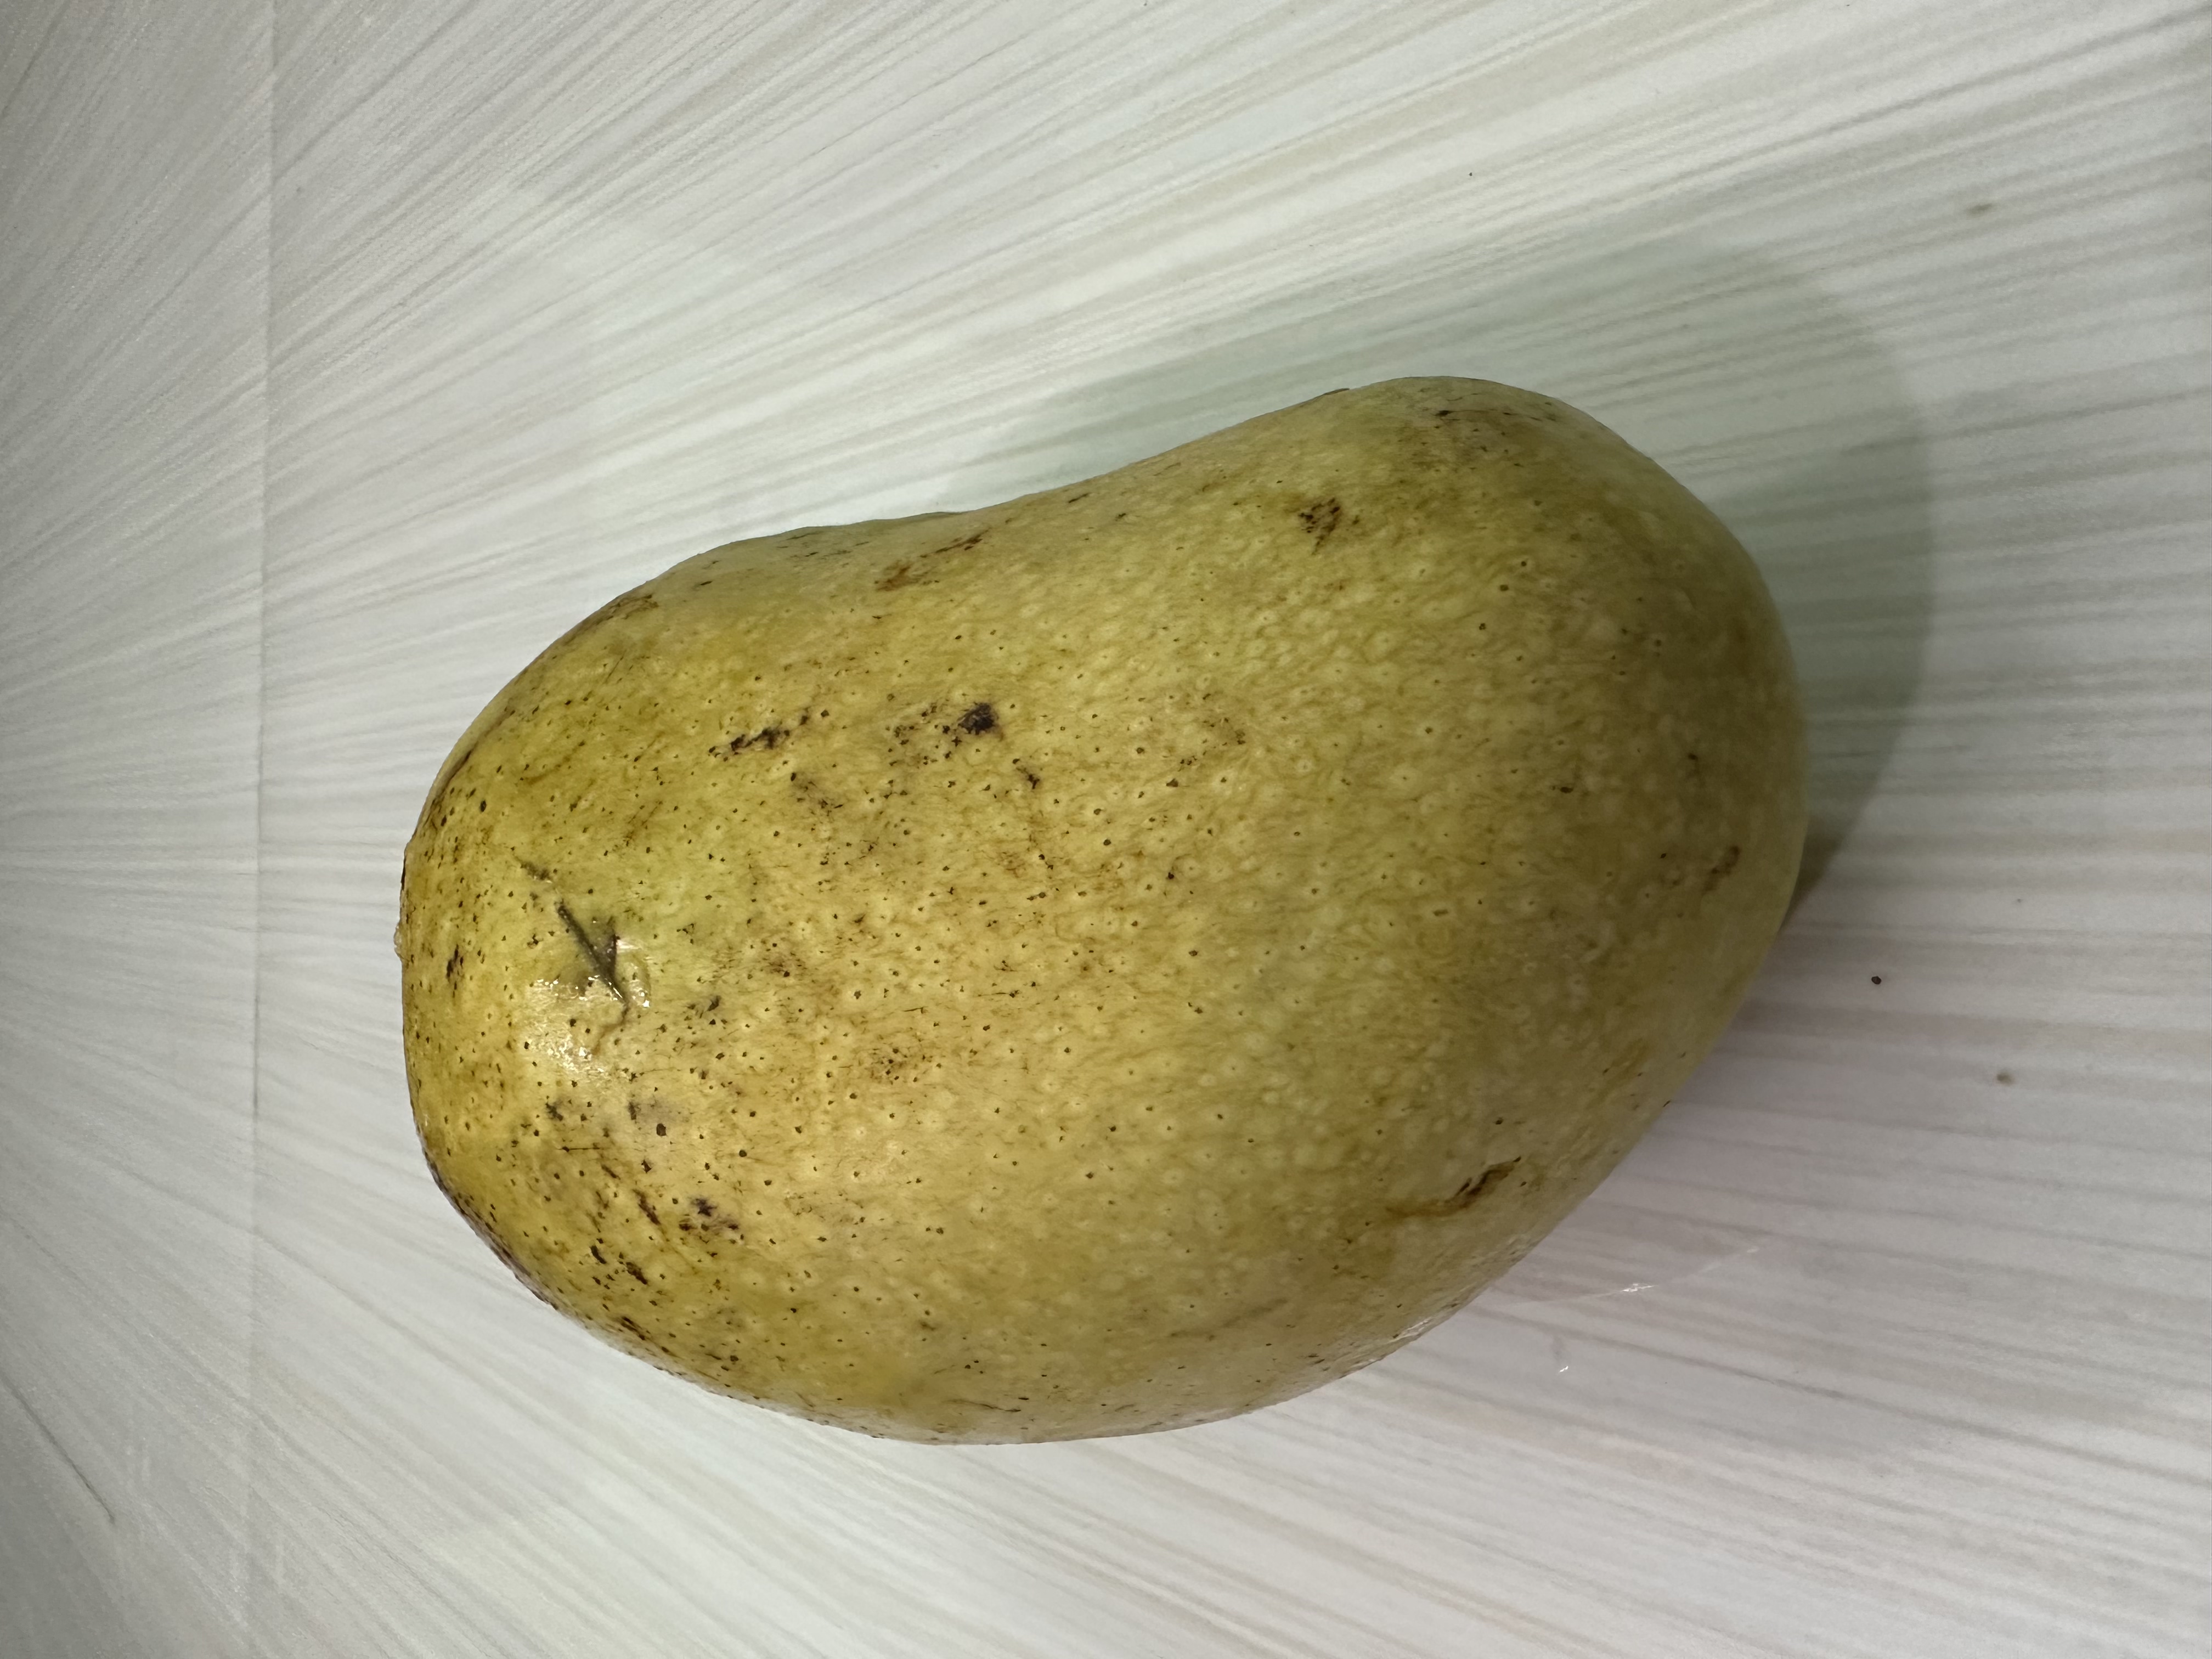
Mango variety: Fazlee